Louise McCarren Herring

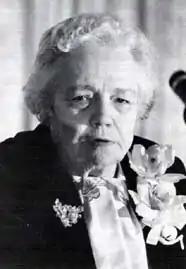

Louise McCarren Herring (September 20, 1909 – November 2, 1987), was an Ohio native, recognized as one of the pioneer leaders of the not-for-profit cooperative credit union movement in the United States. Herring is universally regarded in the United States credit union movement as being the “Mother of Credit Unions” for her work with the movement since its earliest days.